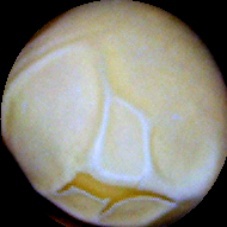
Label: Skin-damaged